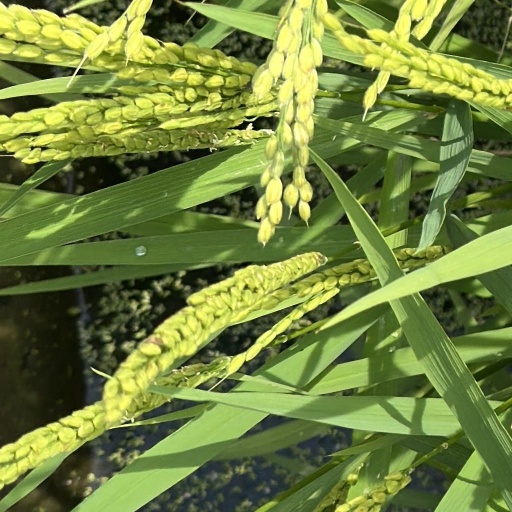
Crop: rice